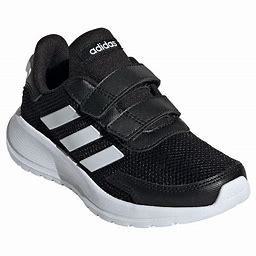
Brand: Adidas
Model: Tensaur Run